Marilyn Jordan Taylor

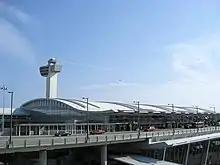
JFK International Airport, Terminal 4

Taylor is known for her use of design in urban places working with infrastructure and public spaces. Some of the projects she has led include the master plan for Columbia University's Manhattanville expansion, the East River Waterfront project, the reclamation of the Con Edison East River station for the East River Greenway, the Memorial Sloan Kettering Cancer Center's Mortimer B. Zuckerman Research Center, the "New Building" of John Jay College, among others. In addition, she founded and then directed the Airports and Transportation Practice at SOM. She designed Ben Gurion Airport in Tel Aviv, an expansion at Dulles International Airport in Washington, JFK terminal 4, the terminal for Continental Airlines at Newark Liberty International Airport, Singapore Changi Airport's Terminal 3, and the SkyCity at the Hong Kong International Airport.